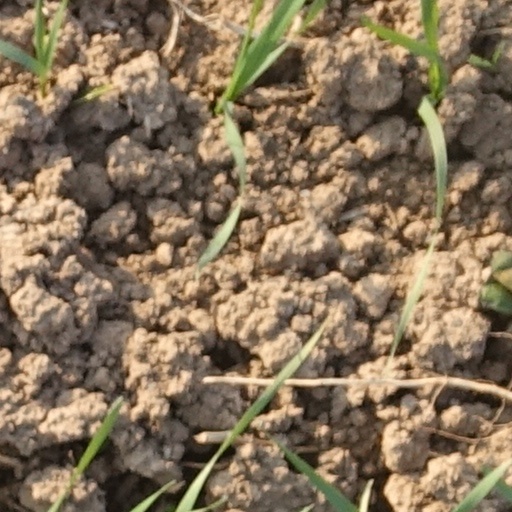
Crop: wheat